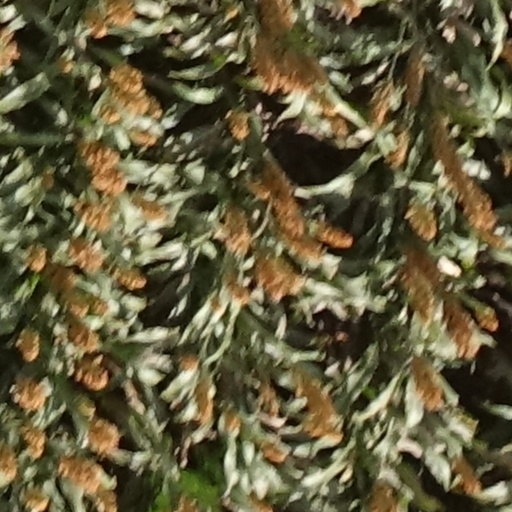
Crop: sorghum